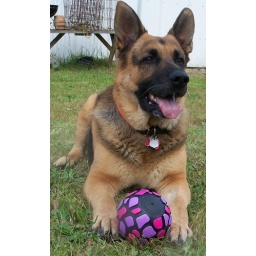
Over at a friend's farm - he found a ball in her car and stole it immediately.